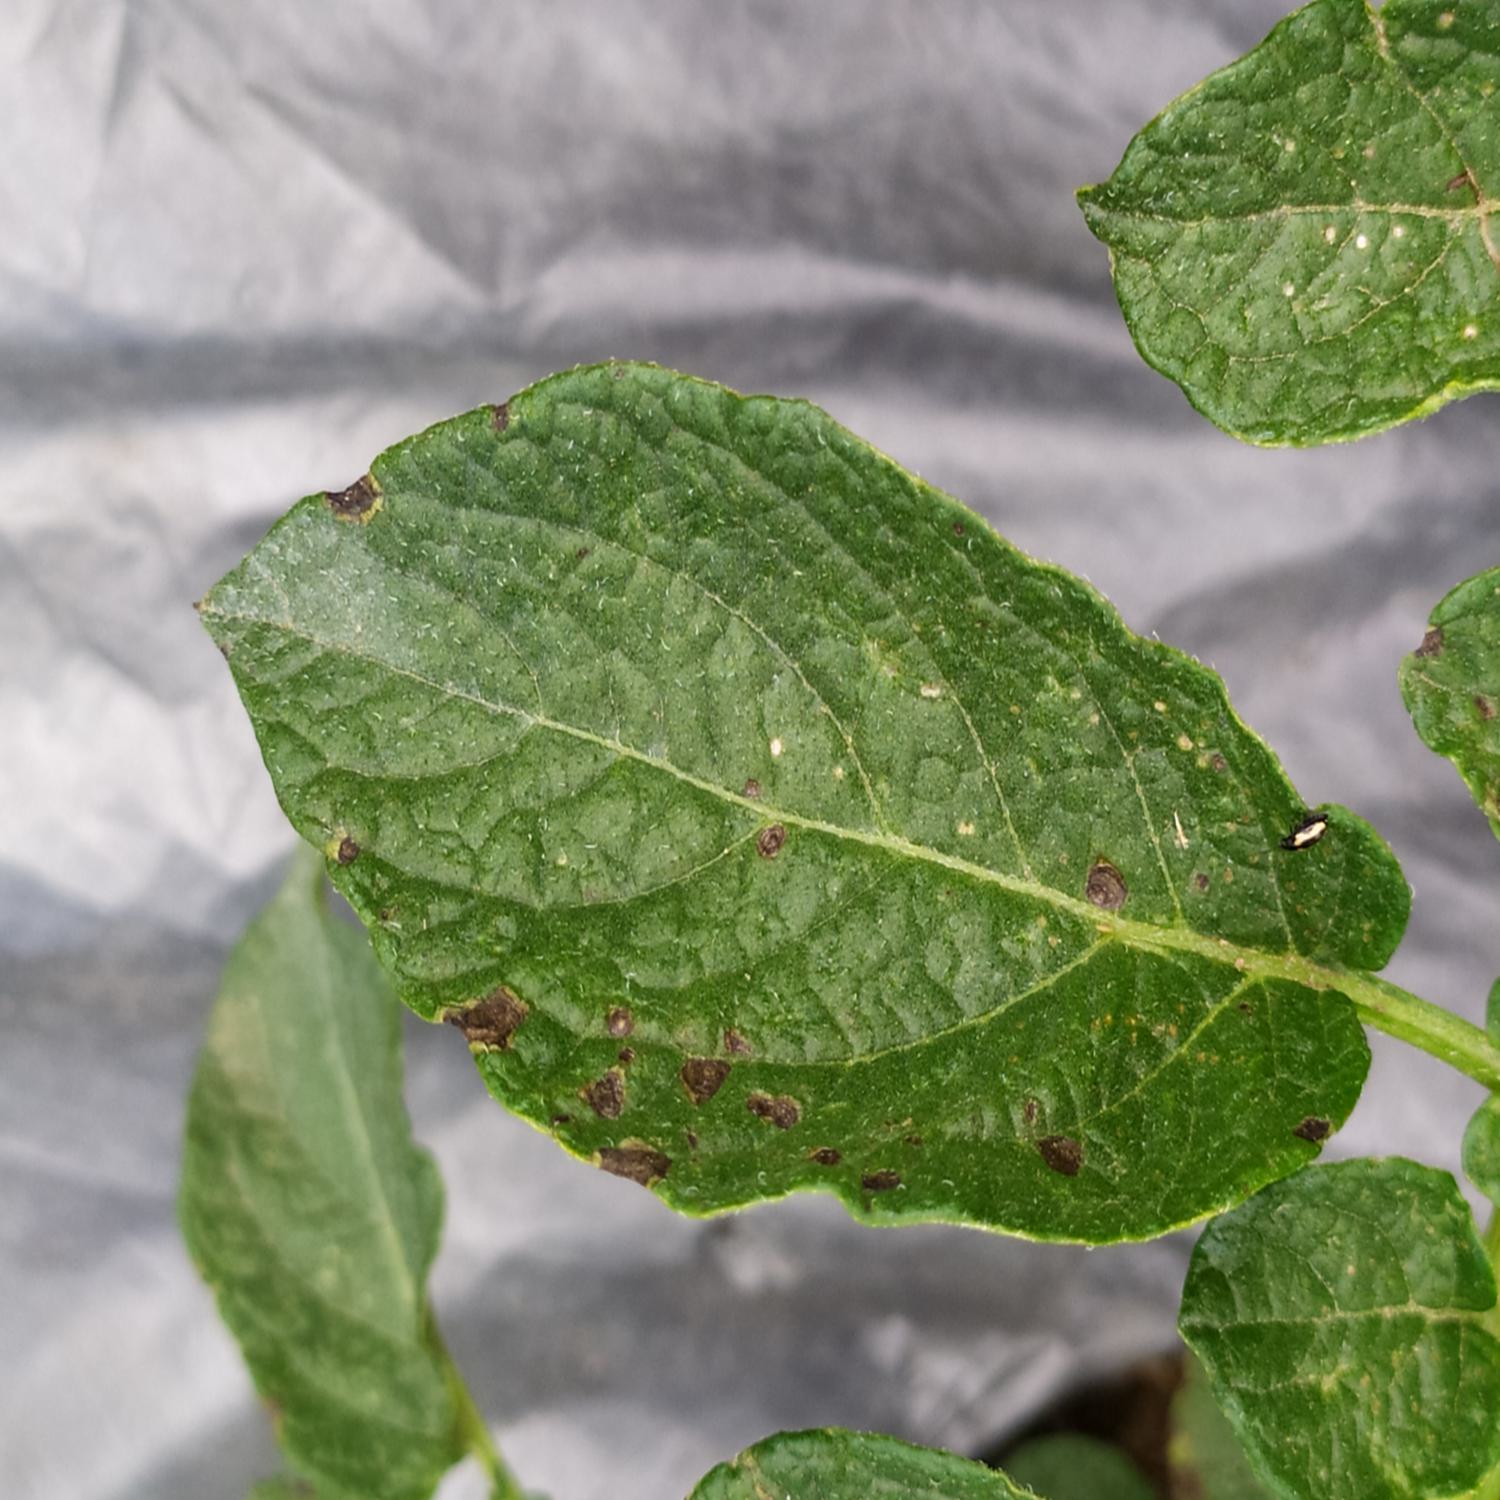
Label: Fungi